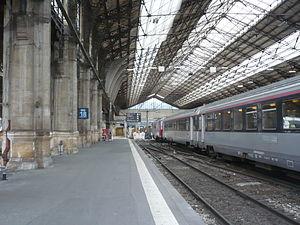
Gare de Paris-Austerlitz